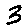
Label: 3